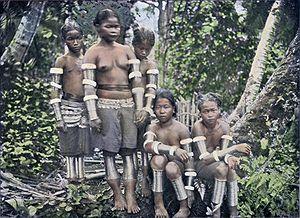
Dayak est un terme générique qui désigne différents peuples de l'intérieur des îles indonésiennes et malaisiennes d'Asie du Sud-Est.